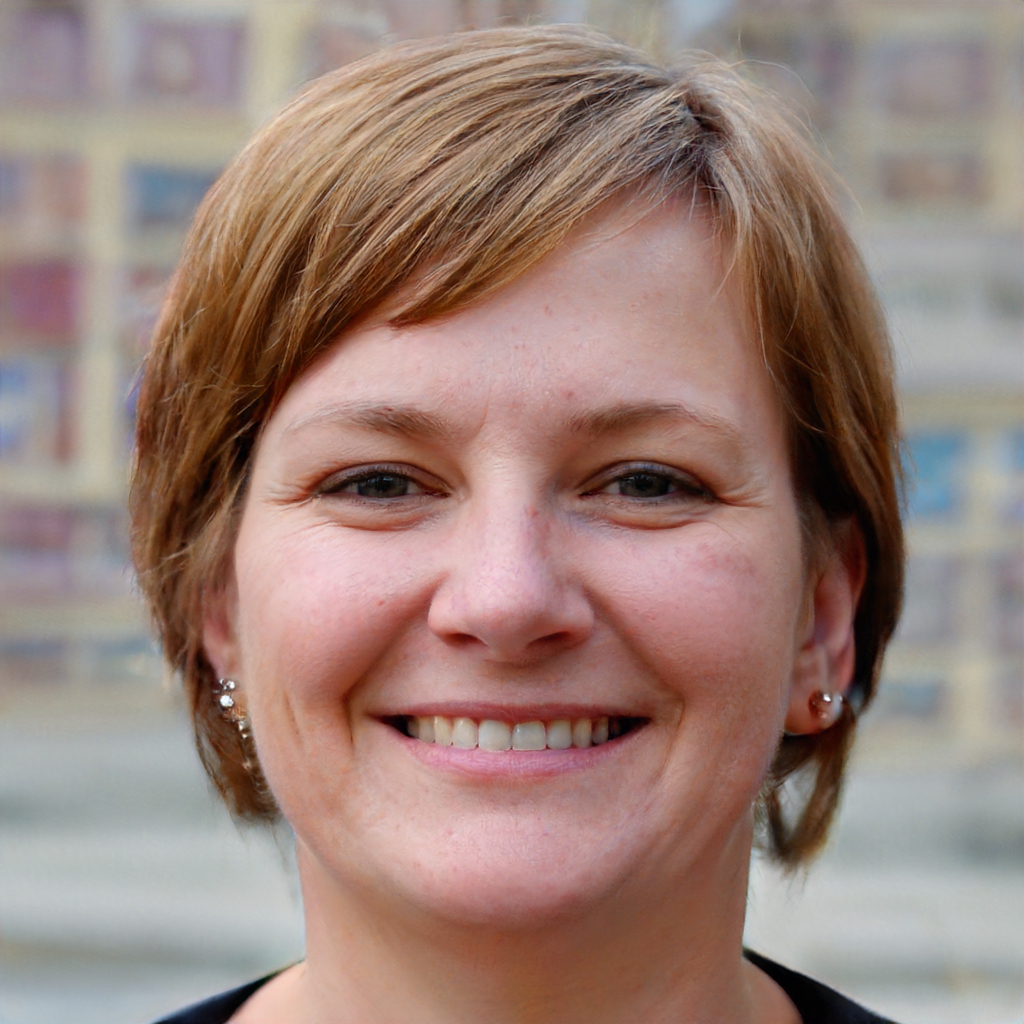
Label: Colored